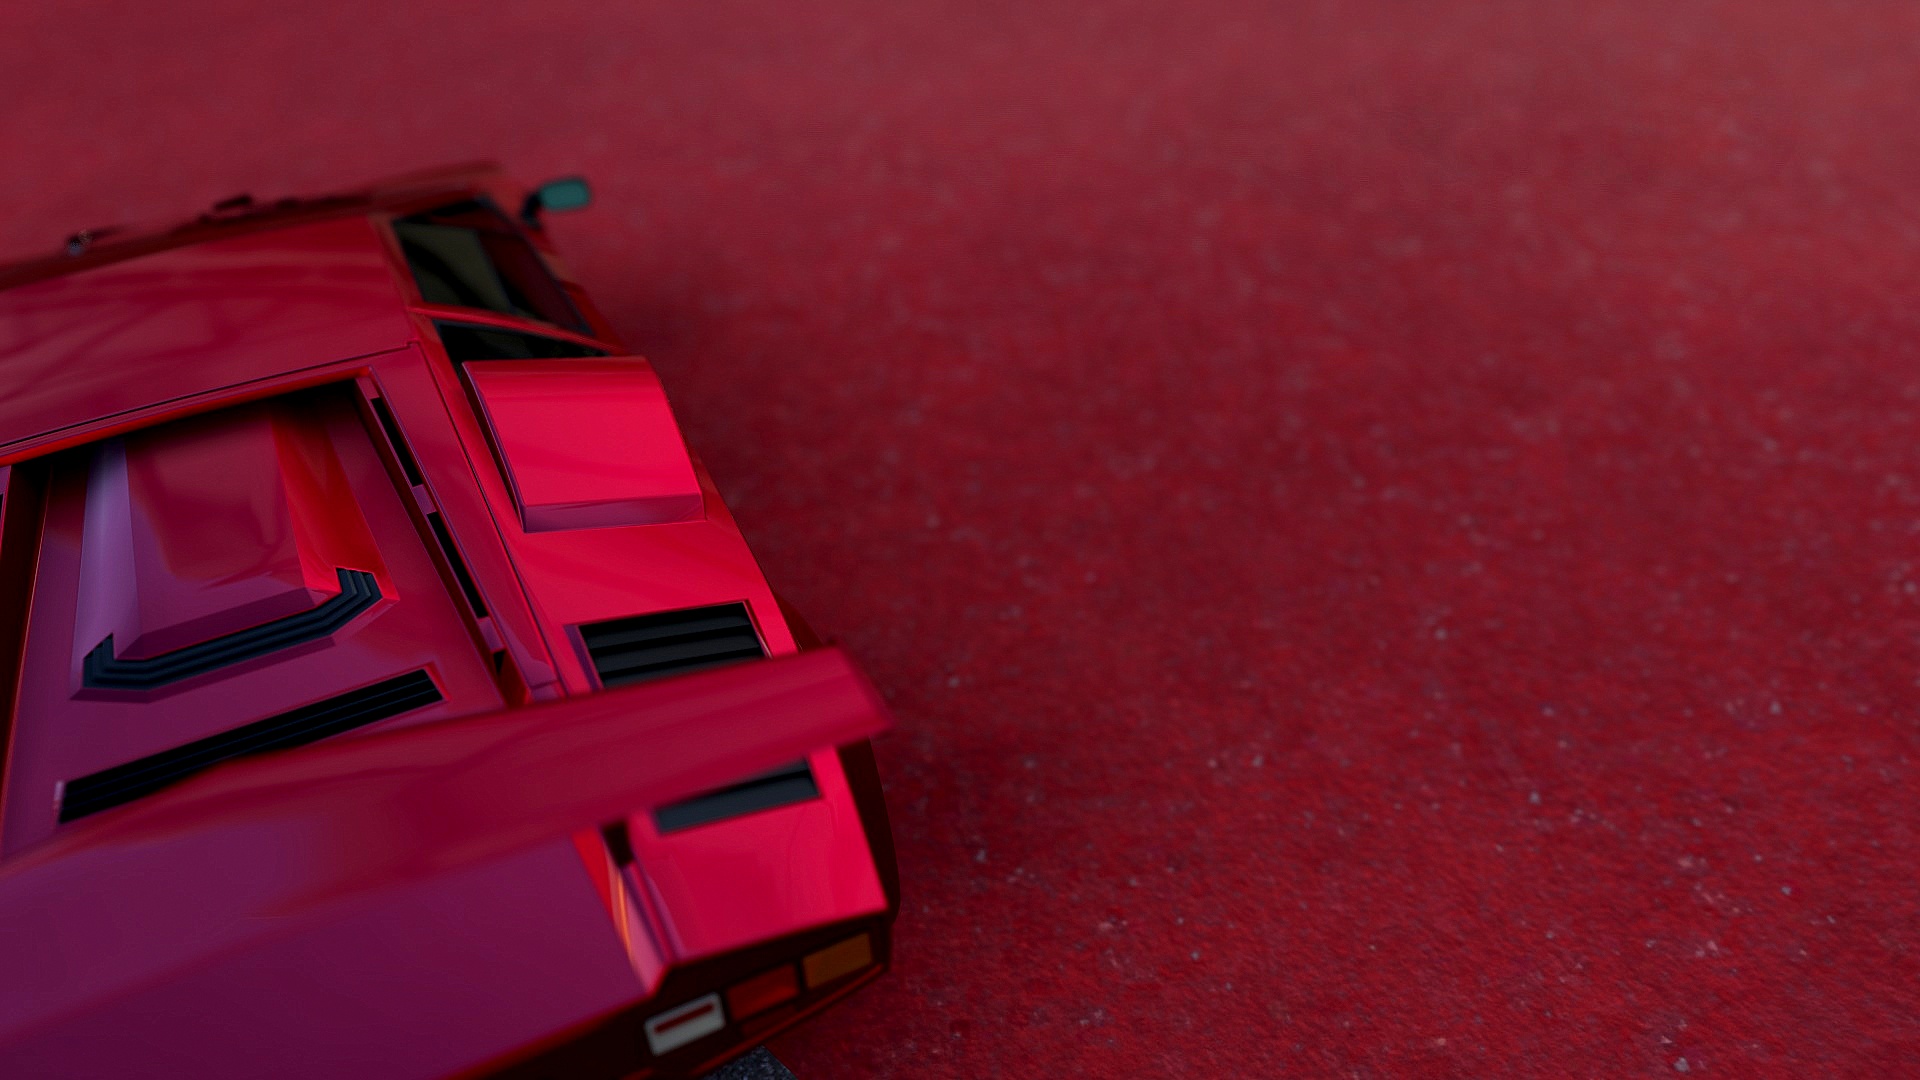
light, red, color, pink